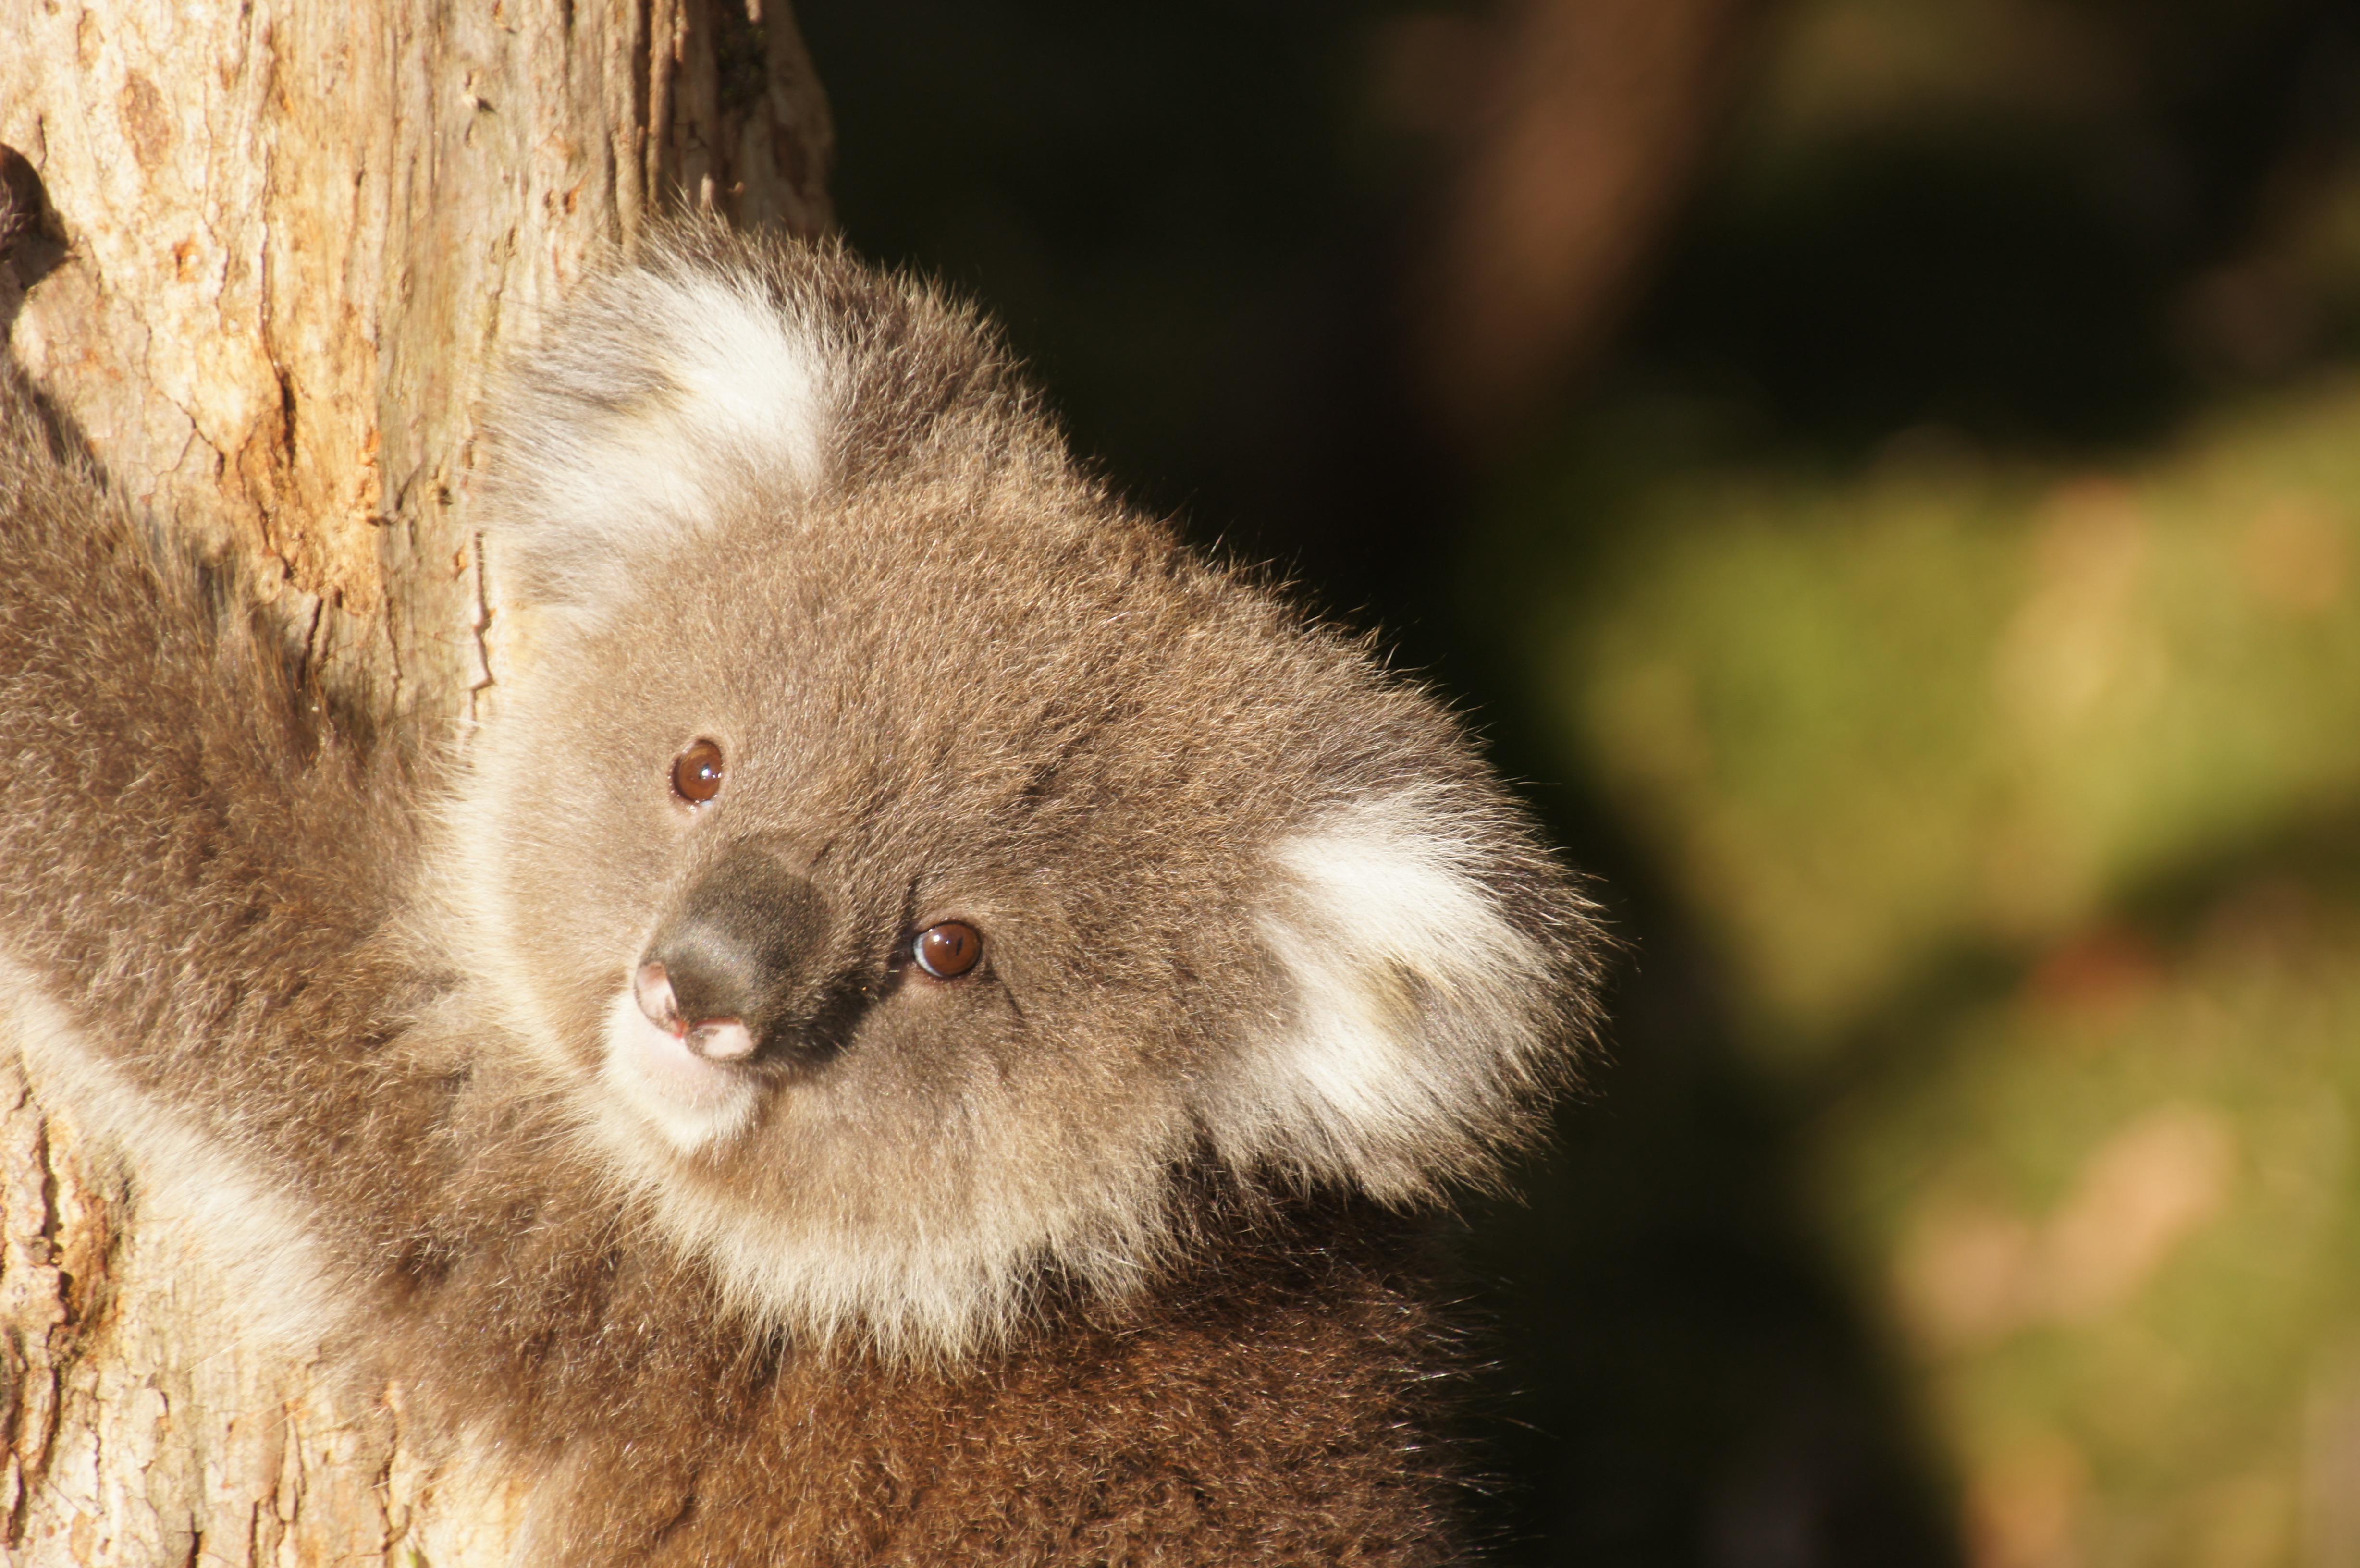
sweet, animal, wildlife, mammal, rest, baby, fauna, australia, lazy, vertebrate, cuddly, koala, marsupial, nature conservation, macaque, young animal, purry, ashen koala, koala bear, philip island, baby koala